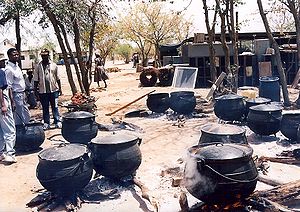
Kogekar / Galleri
Et kogekar er traditionelt set en stor gryde af metal, som bruges til madlavning eller kogning over åben ild eller anden varmekilde. Formen er en halvkugle med en stor åbning, hvorpå et låg kan placeres.